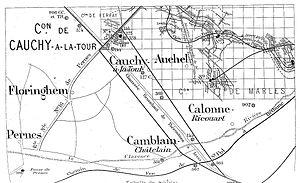
État des travaux de la Compagnie des mines de Cauchy-à-la-Tour vers 1880.
La Compagnie des mines de Cauchy-à-la-Tour est une compagnie minière qui a exploité la houille à Cauchy-à-la-Tour dans le bassin minier du Nord-Pas-de-Calais. La Société, créée le 6 juin 1856, effectue tout d'abord quelques sondages. La fosse, débutée en 1859, commence à produire en 1961. Une concession est accordée sur 278 hectares par le décret du 21 mai 1864. L'extraction reste faible, d'autant que la fosse, situé au nord-ouest de la concession, à un champ d'extraction trop limité. La Compagnie fait faillite à cause de la faible extraction de sa fosse et des dettes trop élevées. Elle est liquidée en 1868.